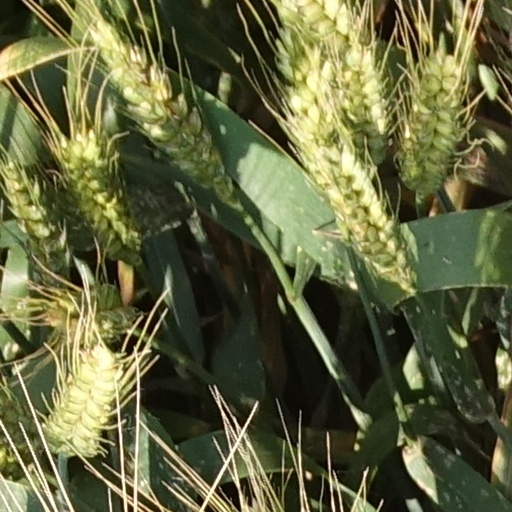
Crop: wheat